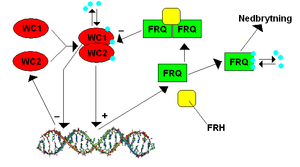
Neurospora est un genre de champignon appartenant au phylum Ascomycota et à la classe des Sordariomycetes. Les espèces de ce genre se caractérisent par la présence d’un mycélium cloisonné avec des septa à micropores. En effet, ces derniers contiennent des inclusions lipoprotéiques appelées corps de Woronin ayant un rôle de protection contre les blessures. De plus, ce champignon dispose d’une fructification en un sporophore provenant de l’agrégation de plusieurs hyphes entre elles. Neurospora produit également des fructifications sexuées appelées périthèces portant des asques à l’intérieur, et desquels se forment 8 méiospores. Or, comme la plupart des ascomycètes, ce champignon saprotrophe est capable d’effectuer son cycle de vie par multiplication asexuée avec l’intermédiaire de conidies, ainsi que par reproduction sexuée par l’entremise d’ascospores.